Fernando Giner

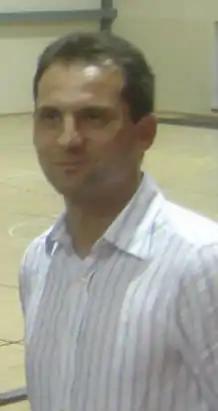

Fernando Giner Gil (born 31 December 1964) is a Spanish former footballer who played as a central defender.